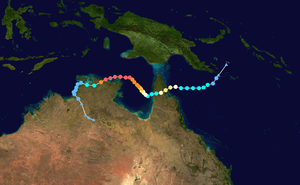
Le cyclone Monica est un cyclone tropical qui toucha l'Australie pendant la saison des cyclones 2005–2006 de l'hémisphère sud.